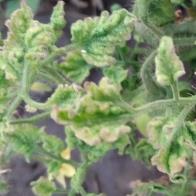
Crop: Tomato
Condition: virosis-d